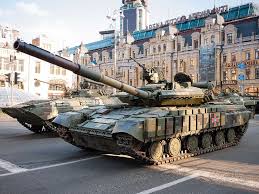
Label: T-72